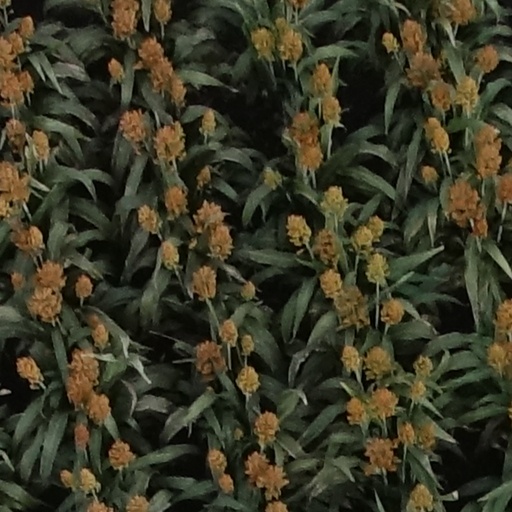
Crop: sorghum